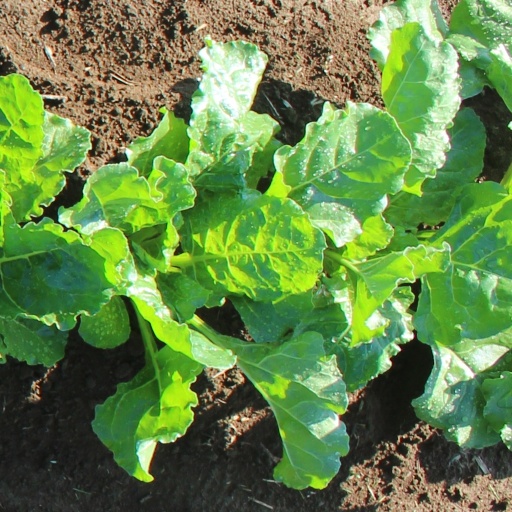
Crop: sugar beet